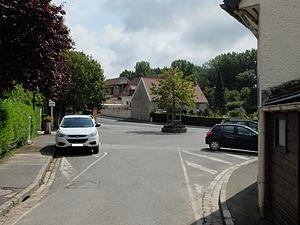
Vue de la place d'Echinghen.
Echinghen est une commune française située dans le département du Pas-de-Calais en région Hauts-de-France.